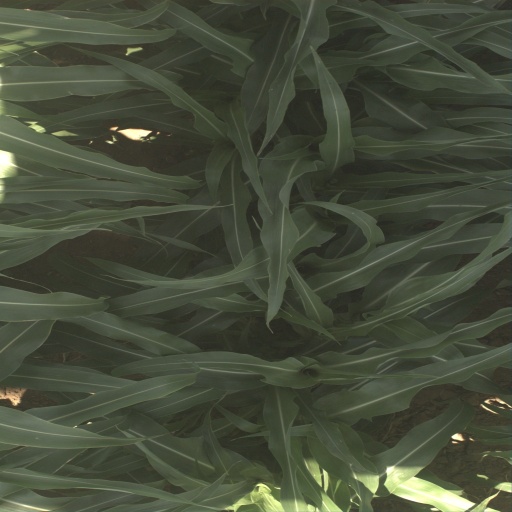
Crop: sorghum